Sutro Library

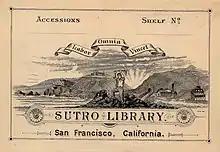
Sutro Library bookplate, with the motto, "Labor omnia vincit ("work conquers all). Illustration features the Cliff House, Sutro Heights and the Sutro Tunnel in Dayton, NV.

The Sutro Library is home to resources that cover a broad range of subjects. There is a collection of thirteenth- and fourteenth-century Yemenite Hebraica, as well as fourteenth- and fifteenth-century Italian notarial manuscripts. It houses over 5,000 Renaissance imprints, military science, astronomy, and philosophy; it also has resources from the Middle Ages, the Age of Discovery, the Enlightenment, and the Industrial Revolution. There is heavy representation of British history, including the first British newspapers, resources on the English Civil War, the Commonwealth, and the Restoration. In addition, the library holds religious tracts and church documents, botany and natural history, medical science, science and technology, and has one of the most comprehensive collections on the Mexican Republic in the world. Although not part of the original Adolph Sutro collection, there is large genealogy collection which consists of regional and county histories, directories, gazetteers, biographies, ship passenger lists, periodicals. cemetery records, U.S. census records, and over 8,000 family histories.